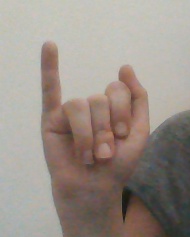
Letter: meem